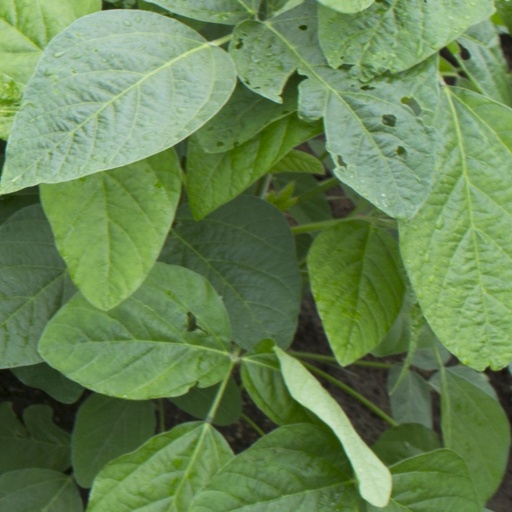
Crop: soybean